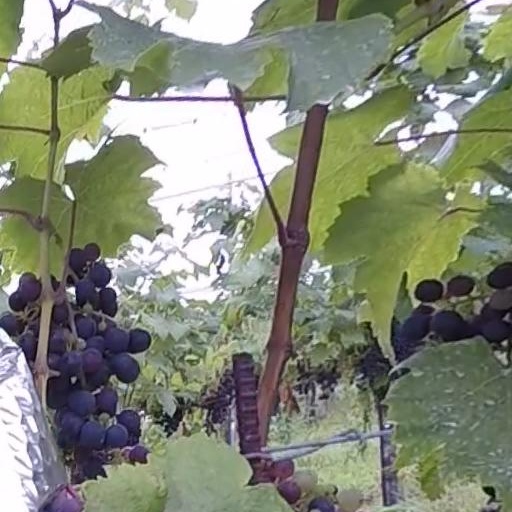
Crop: grape